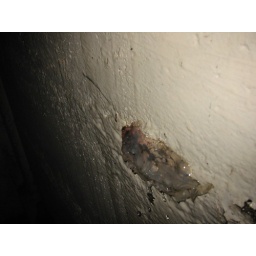
Sunday night: water is not coming from the window sill. It's seeping in through weak parts of the wall.